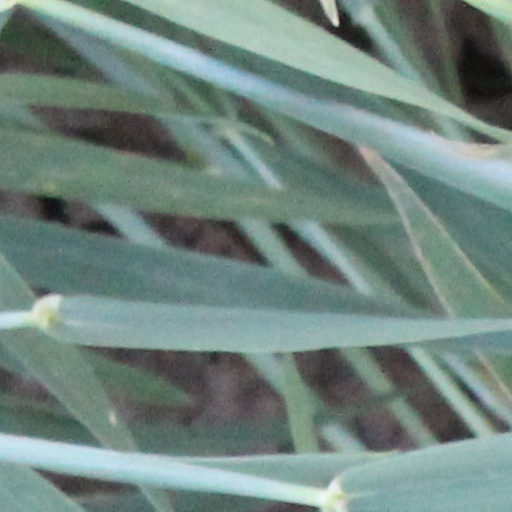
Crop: wheat